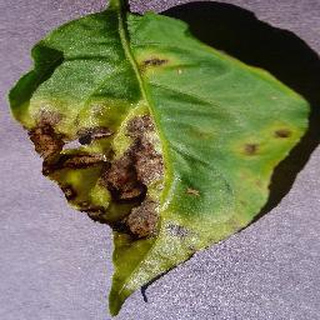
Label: bell_pepper_bacterial_spot